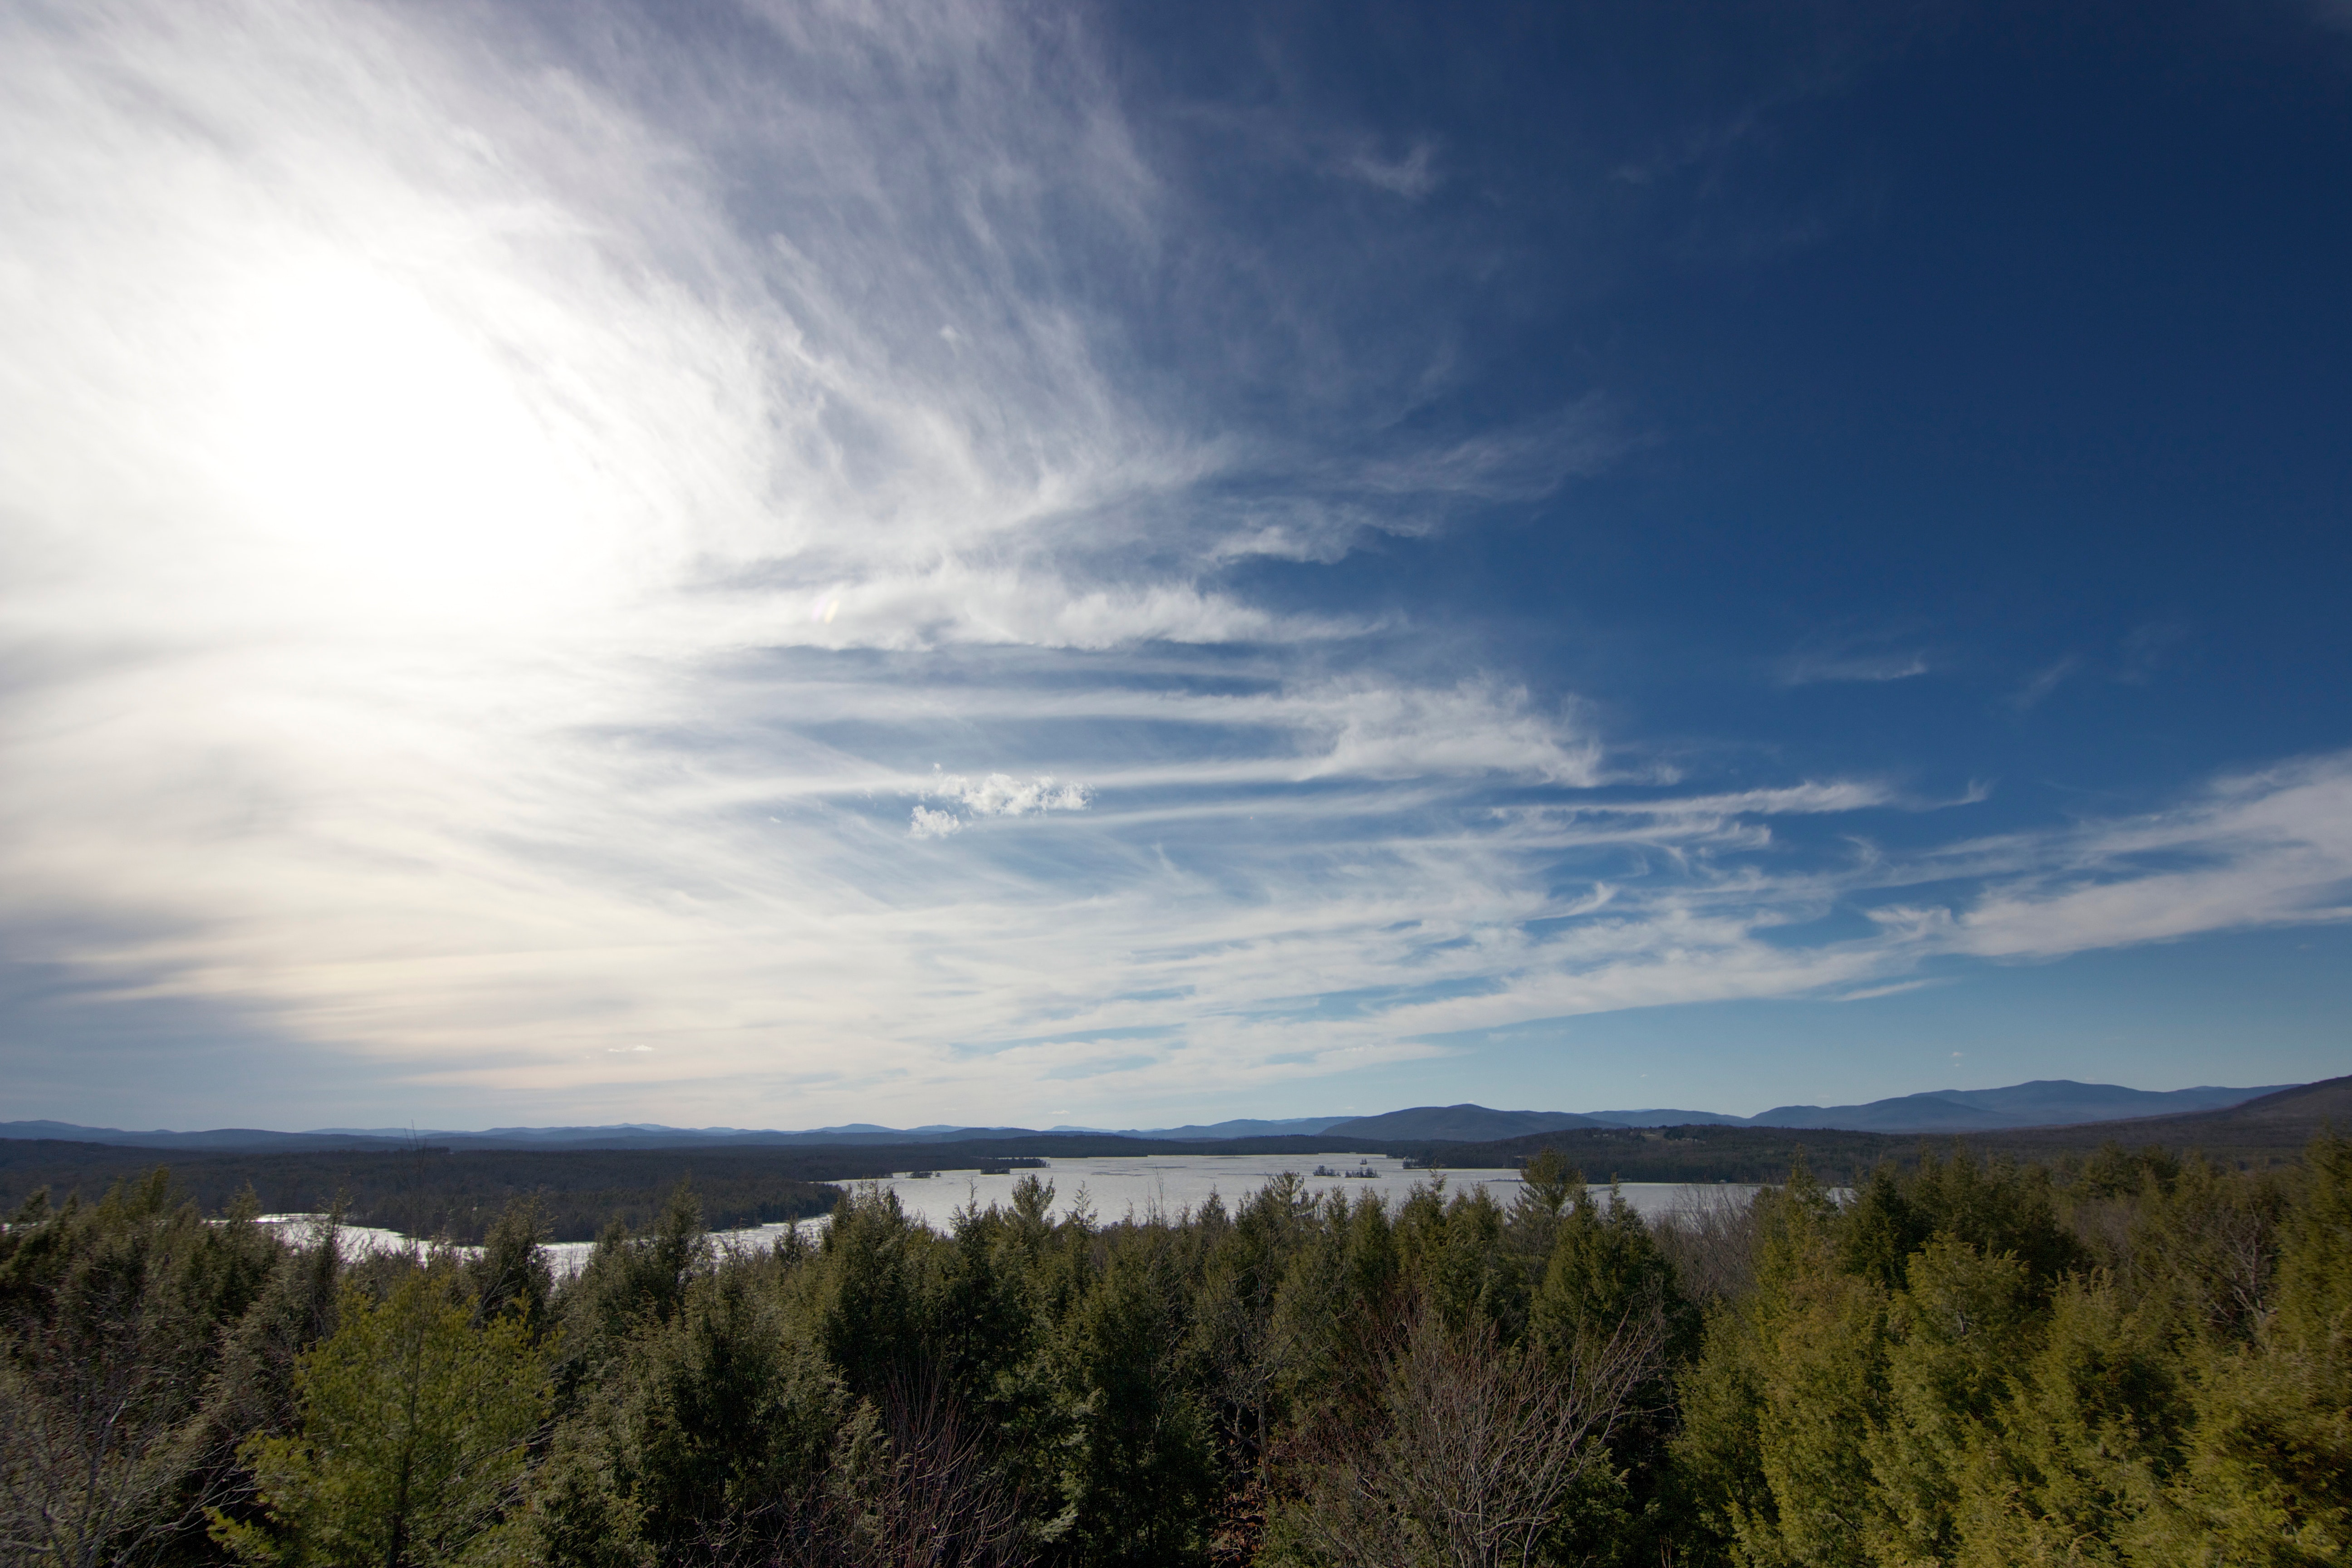
sky, cloud, nature, mountain, highland, wilderness, mountainous landforms, tree, natural environment, atmospheric phenomenon, horizon, hill, atmosphere, morning, fell, landscape, forest, sunlight, mountain range, ridge, national park, photography, road, rural area, meteorological phenomenon, lake, plant, river, tundra, valley, terrain, evening, winter, plain, cumulus, ocean, loch, grassland